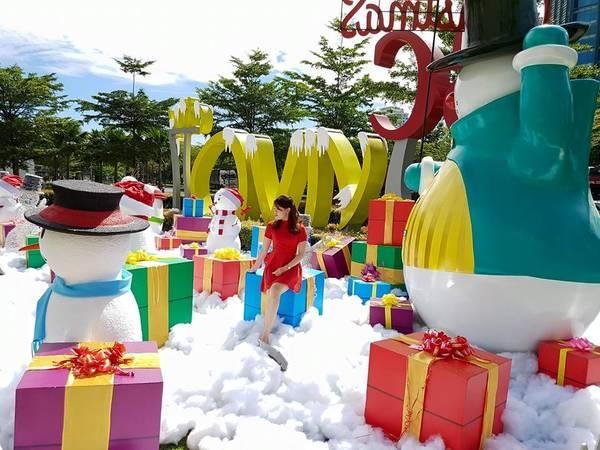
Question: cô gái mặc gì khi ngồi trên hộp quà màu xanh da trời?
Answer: cô gái mặc một chiếc đầm màu đỏ